Claire Danes

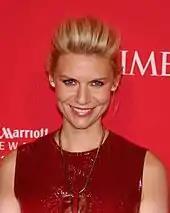
Danes at the 2012 "Time" 100

In 1995, Danes was the main character of Soul Asylum's music video for the song "Just Like Anyone".